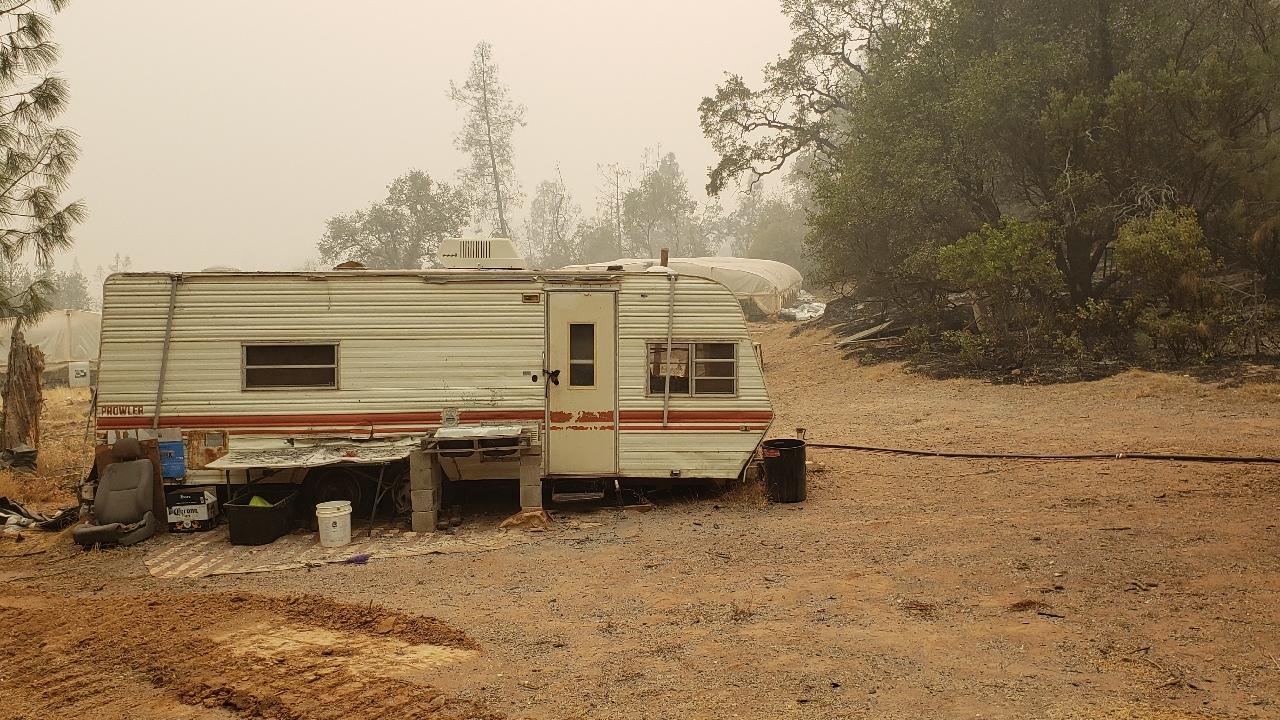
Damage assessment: no_damage